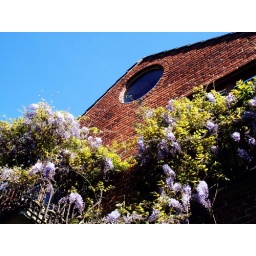
Wisterias in bloom on our house end wall